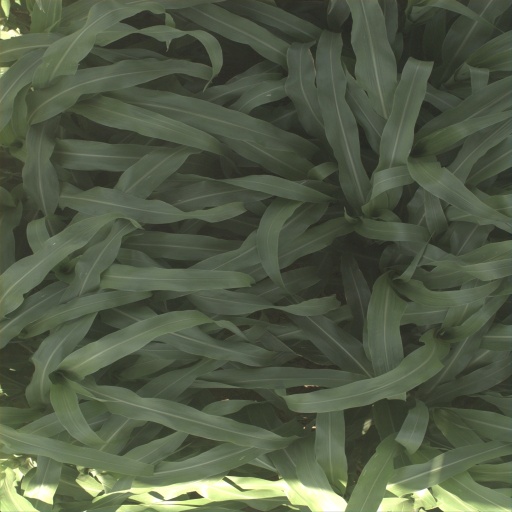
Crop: sorghum